Žanis Bahs

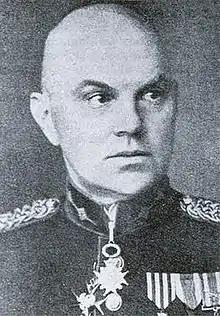

Žanis Bahs (also Žanis Bachs; 6 October 1885 – 16 October 1941) was a Latvian general. He fought in World War I and later in the Latvian War of Independence, where he commanded a division in the Republic of Latvia. After the Soviet occupation of Latvia in 1940 Bahs was arrested and shot by Soviet authorities.